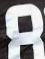
Number: 8